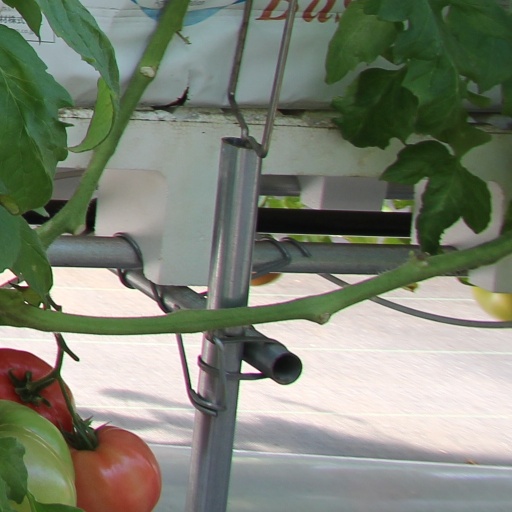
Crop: tomato